Serpent Mound

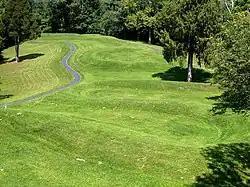
The curvature of the Serpent Mound

Having been built around 1070 CE, many archaeologists believe that the mound's creation could have been influenced by two different astronomical events. The primary theory is that the light from a supernova may have prompted its construction. Although numerous supernovas may have occurred over the centuries that span the possible construction dates of the effigy, the one that created the Crab Nebula occurred in the year 1054 CE. The light of the supernova would have been visible for two weeks after it first reached earth and it was visible in broad daylight. As a secondary theory, some archaeologists suggest and the appearance of Halley's Comet in 1066 CE could have been the influence and that the tail of Halley's Comet could have influenced the shape of the mound; however, the tail of the comet has always appeared as a long, straight line that does not resemble the curves of the Serpent Mound.